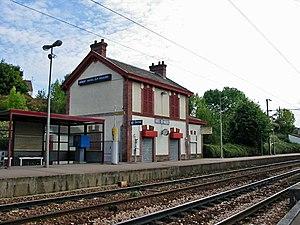
Gare de Mareil-sur-Mauldre (Yvelines) Photo JH Mora, octobre 2005 Mareil-sur-Mauldre catégorie:Image de Mareil-sur-Mauldre